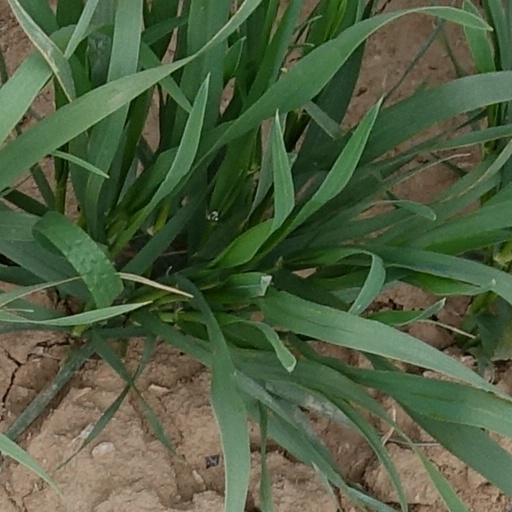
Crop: wheat